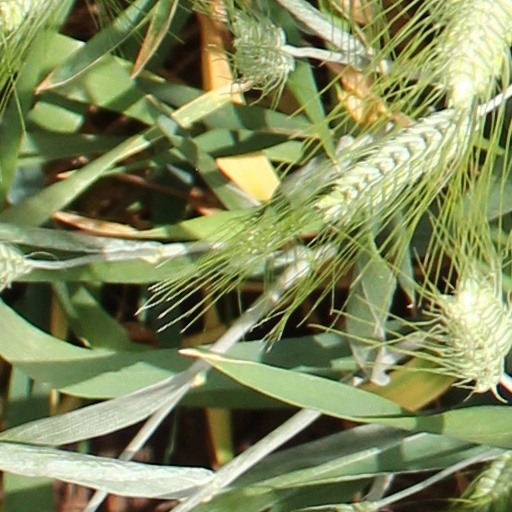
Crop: wheat